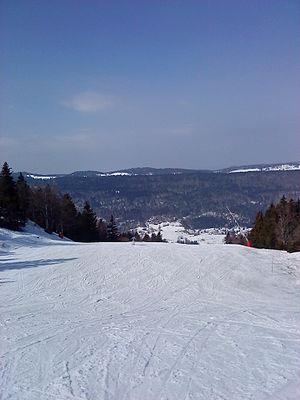
Piste de ski alpin Les Œillets à Lélex, Ain, France.
Lélex est une commune française, située dans le département de l'Ain en région Auvergne-Rhône-Alpes. Elle est également une station de sports d'hiver du Jura français, appartenant au domaine des Monts Jura.